The Red Web (book)

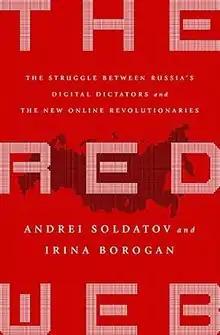
Front cover of The Red Web

The Red Web: The Struggle Between Russia's Digital Dictators and the New Online Revolutionaries (2015) is a non-fiction English-language book by Russian journalists Andrei Soldatov and Irina Borogan which examines the history of surveillance technologies in Russia from the beginnings of the internet to the Internet age.